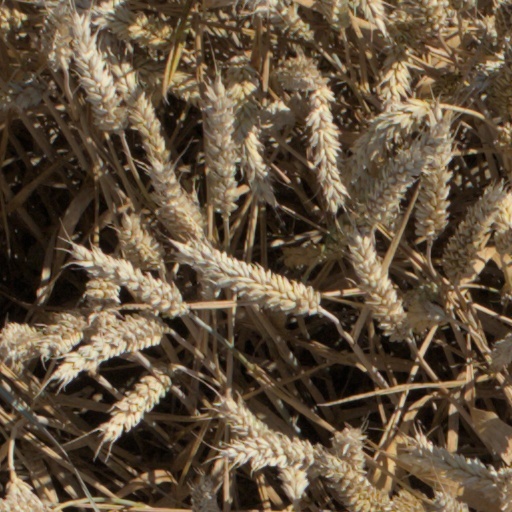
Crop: wheat